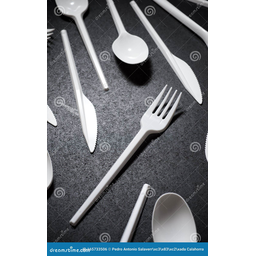
Label: plastic